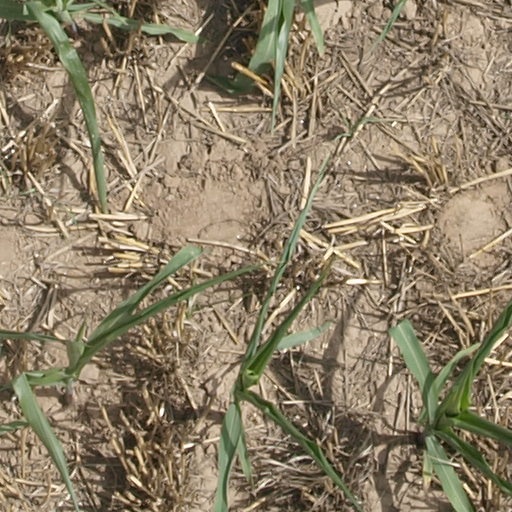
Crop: maize; corn